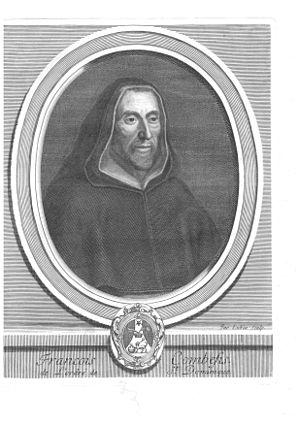
François Combefis (1605-1679), de l'ordre de saint Dominique, par Jacques Lubin
François Combefis est un patrologue et philologue français, né à Marmande en novembre 1605 et mort à Paris le 23 mars 1679.